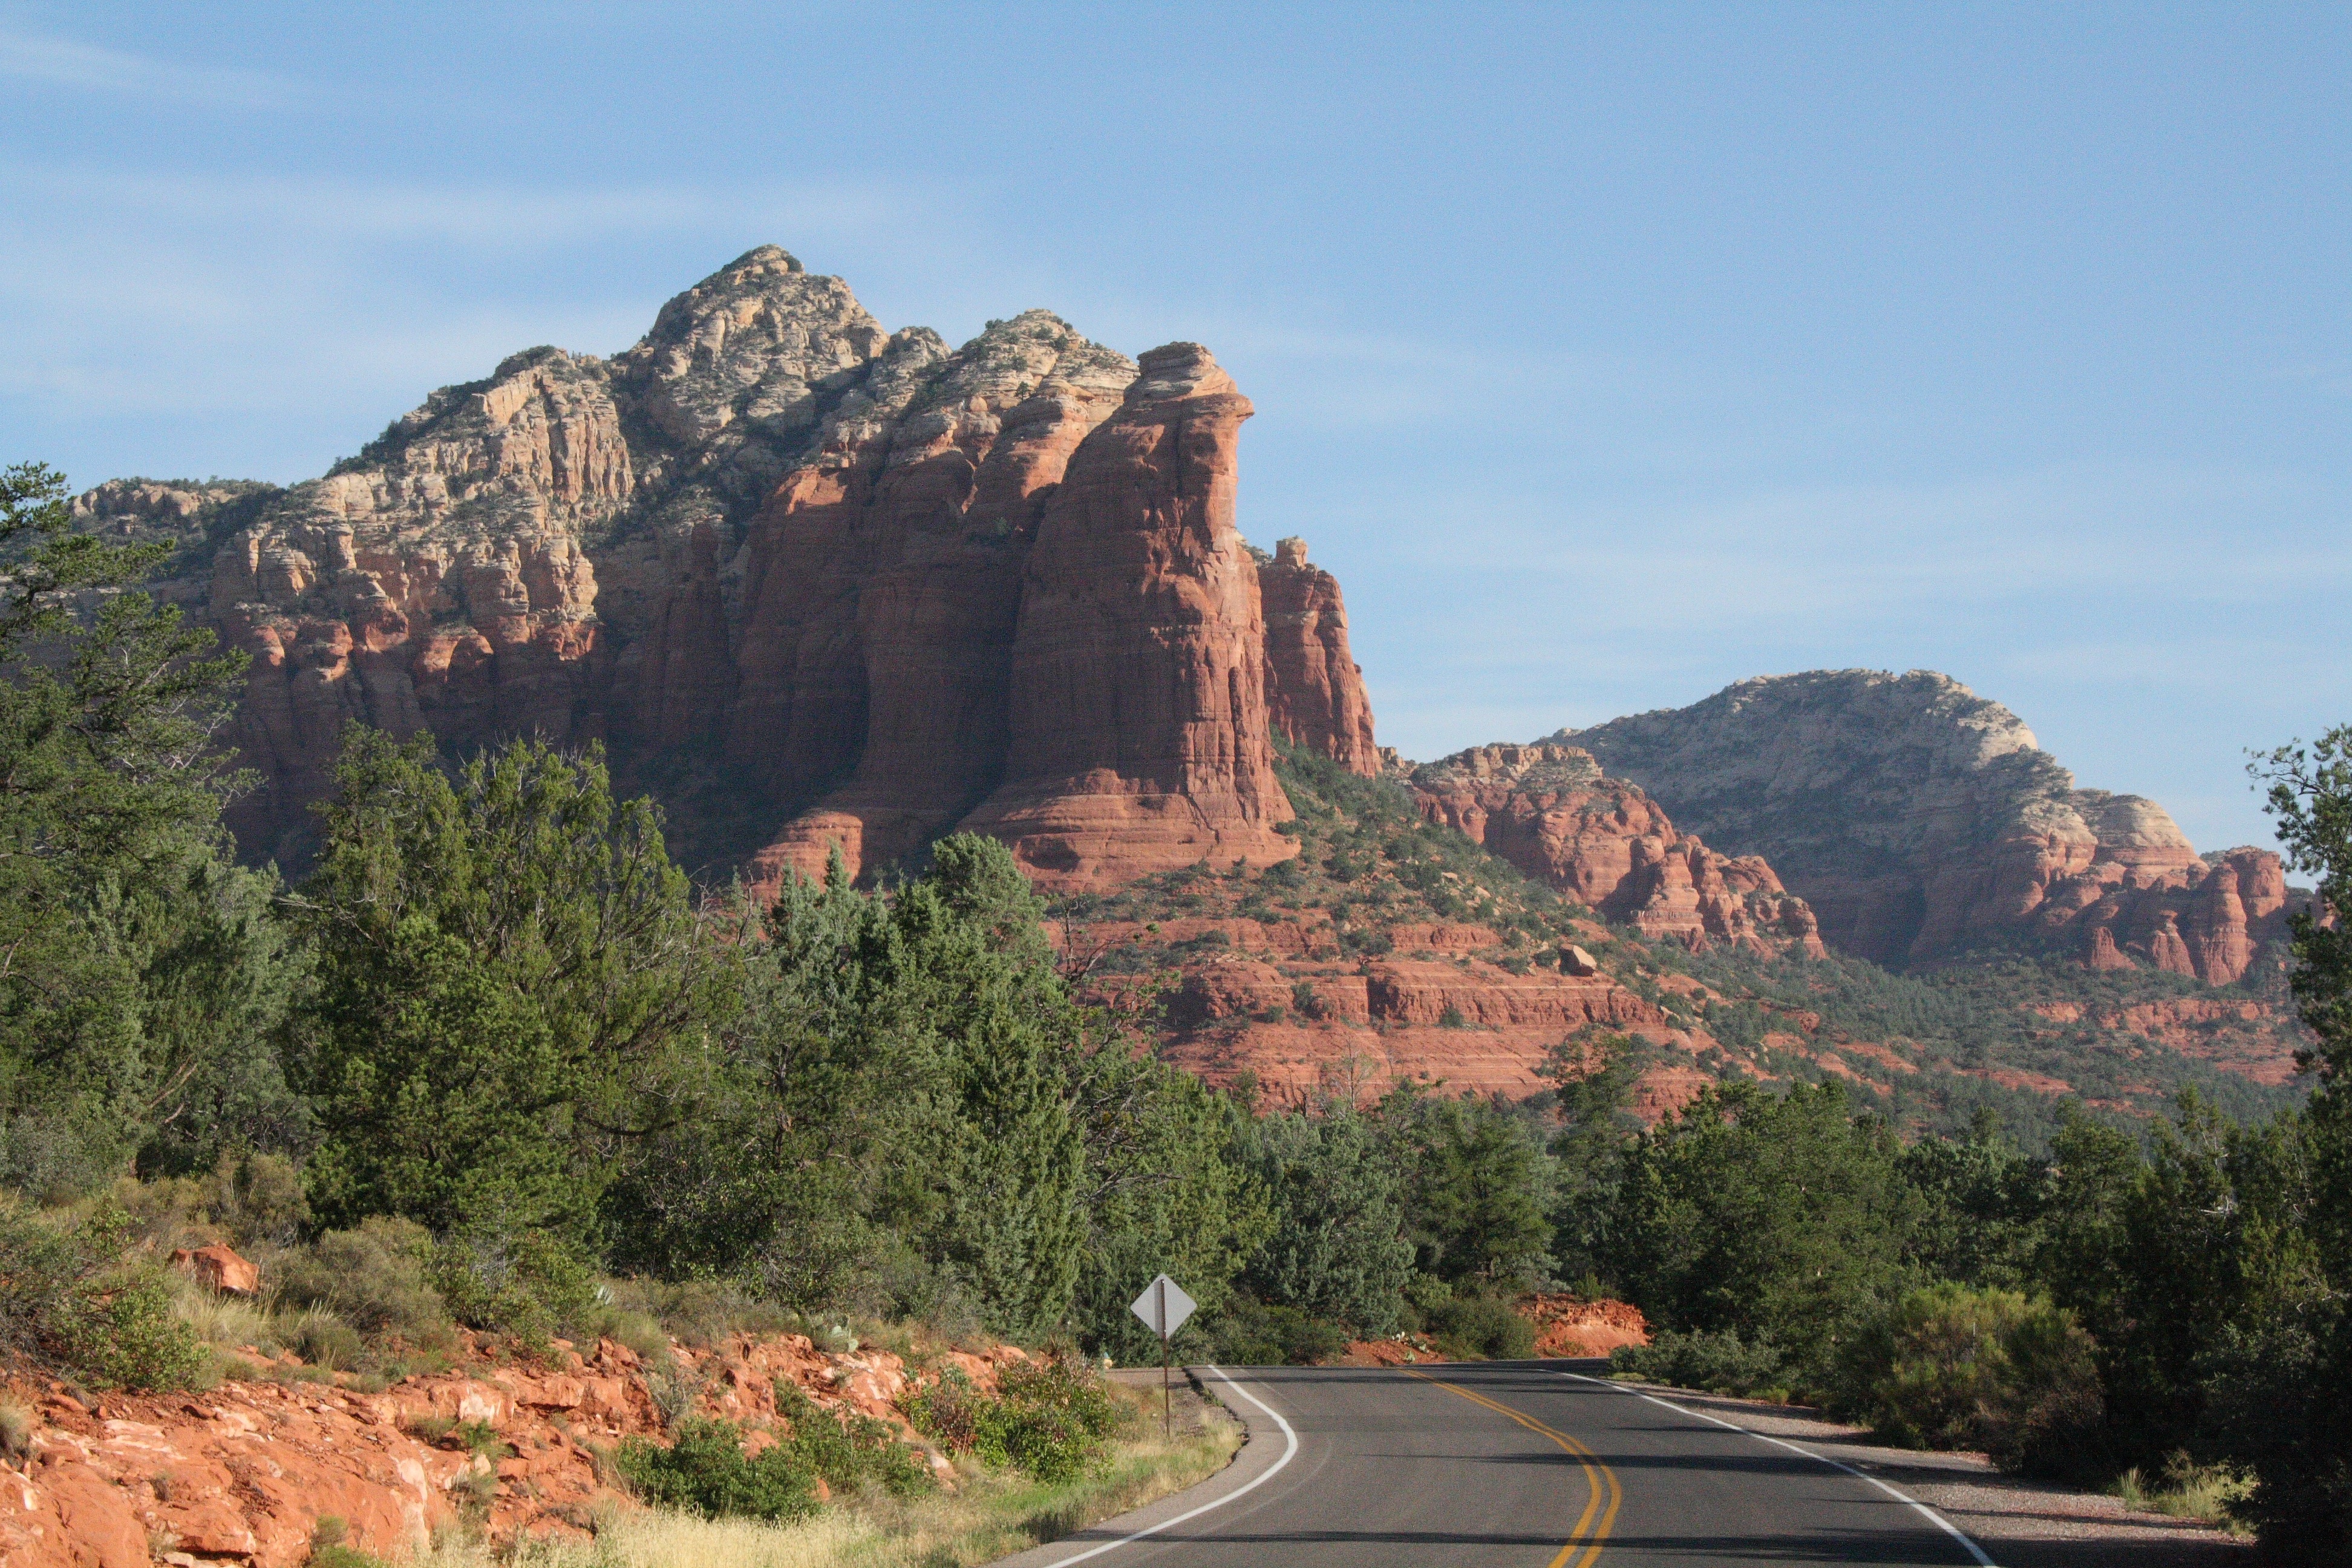
landscape, rock, mountain, road, valley, mountain range, cliff, arch, park, usa, canyon, national park, arizona, road trip, badlands, sedona, landform, mountainous landforms